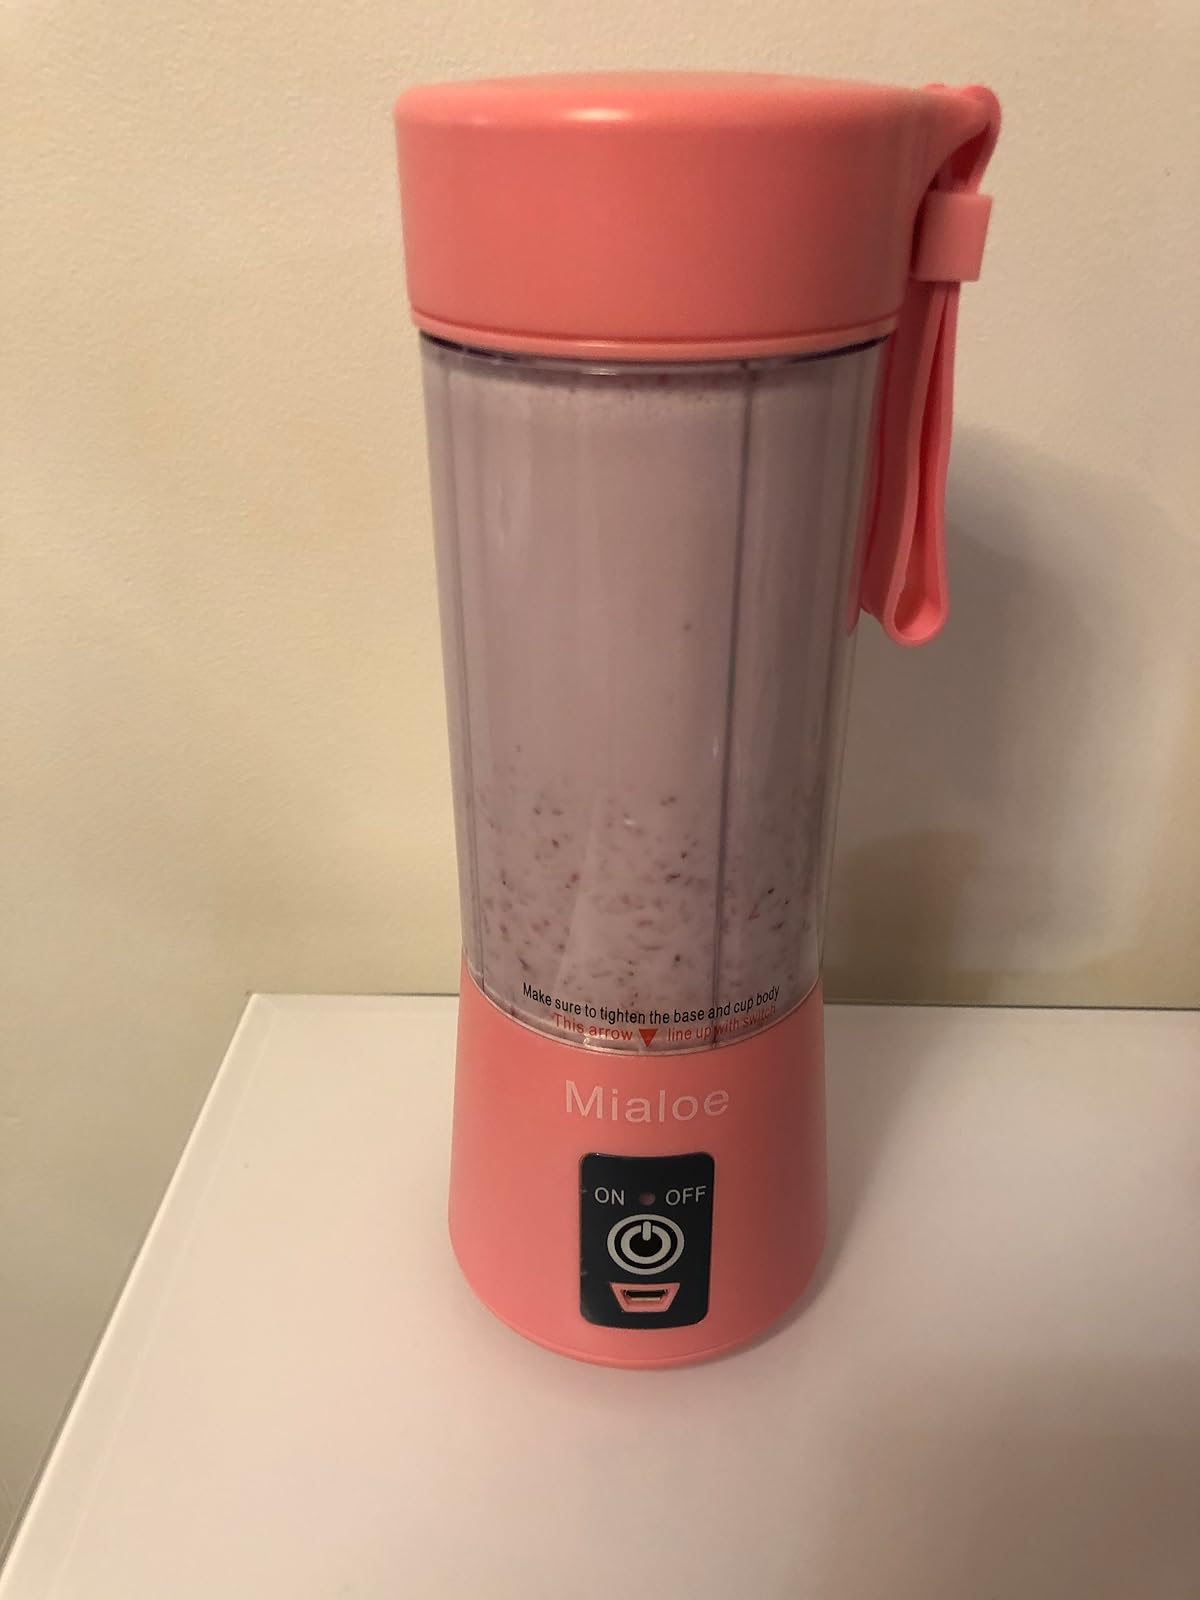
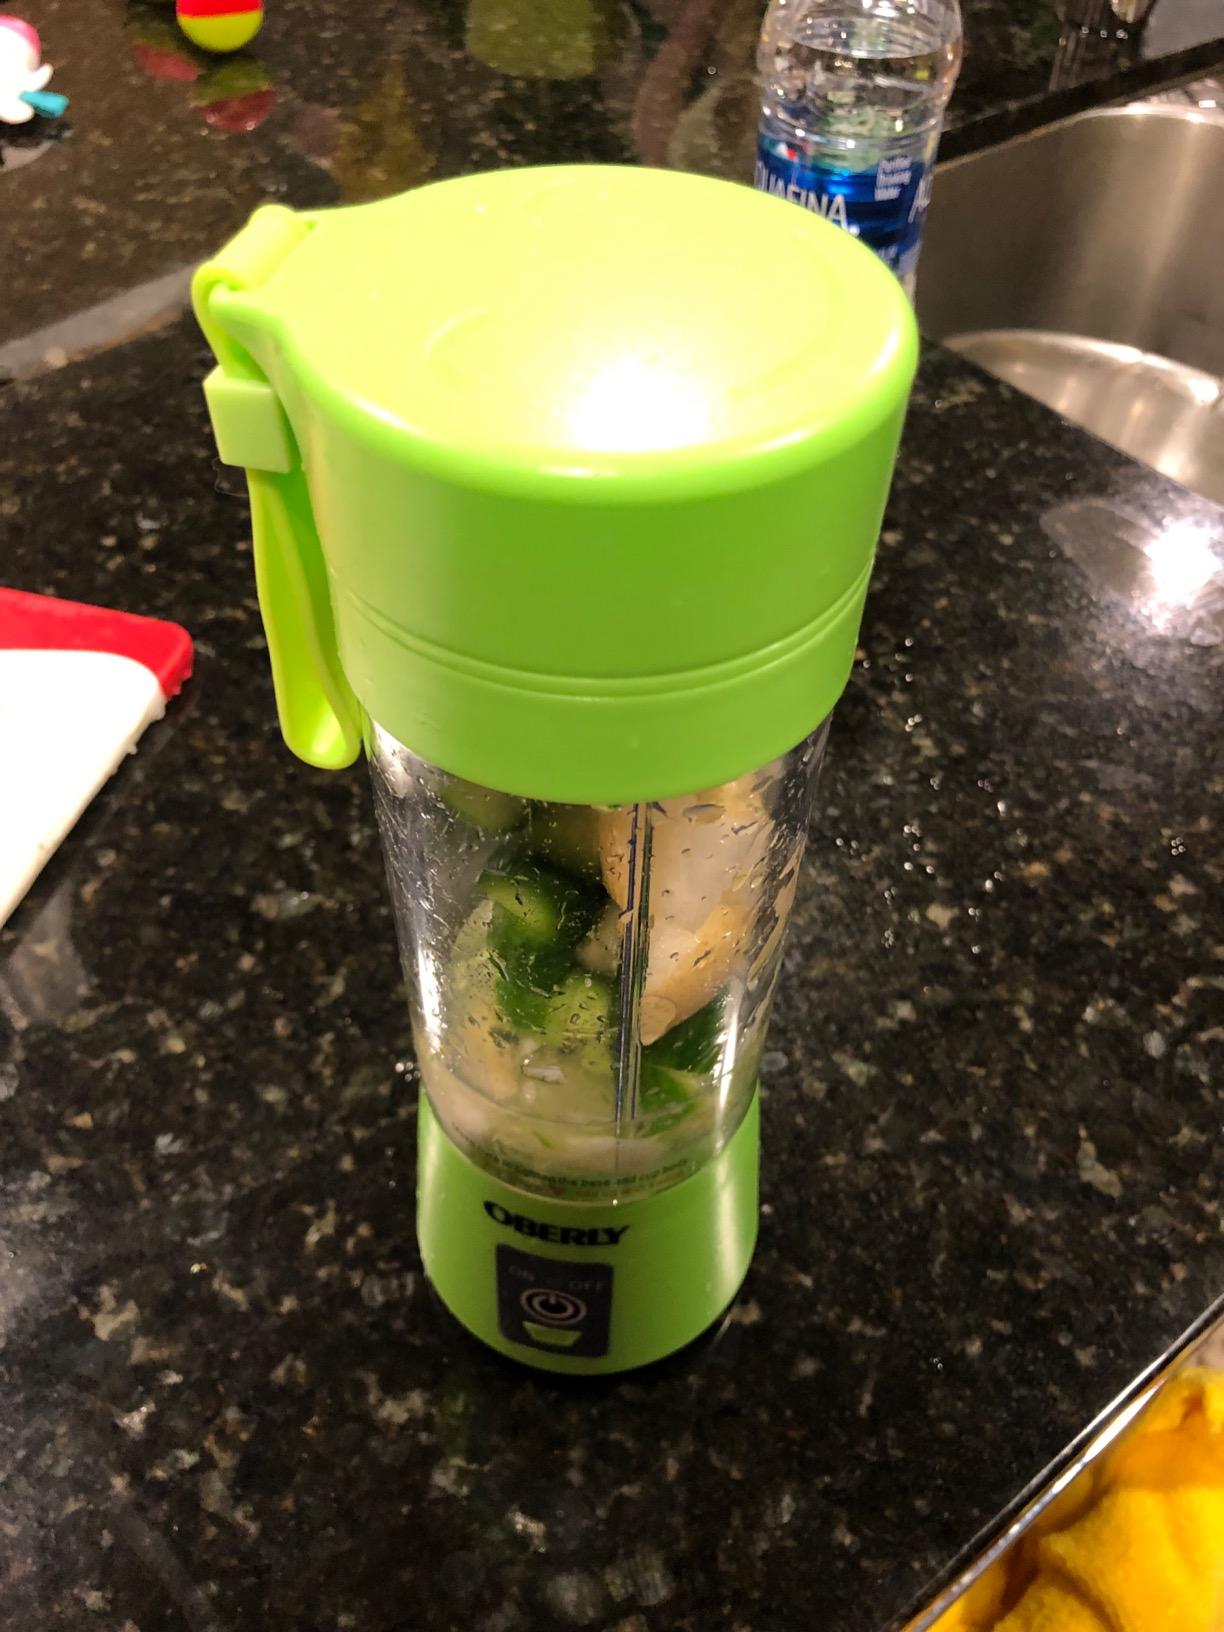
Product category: items_blender
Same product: no